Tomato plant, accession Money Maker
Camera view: vertical (180 deg); turntable rotation: 90 degrees
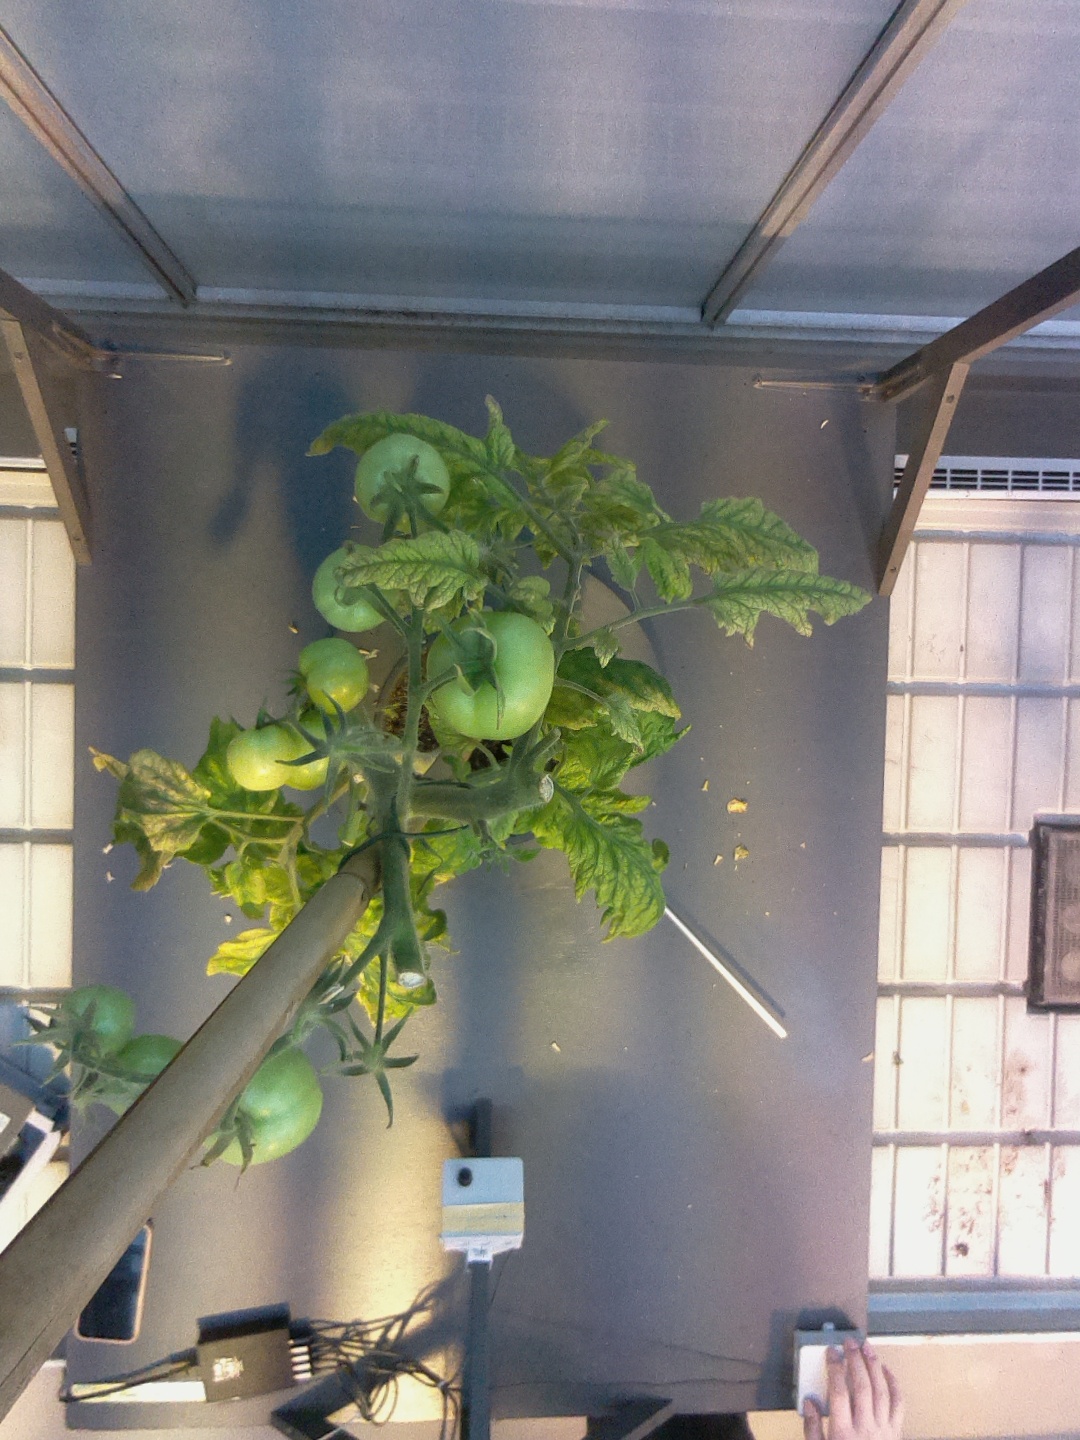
BBCH growth stage 79: 90% -100% of final fruit size